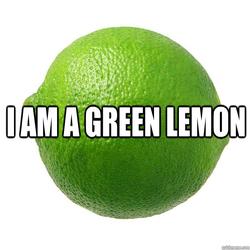
Label: Lemon